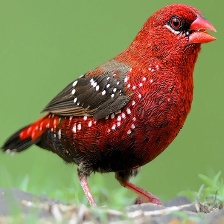
Species: AVADAVAT
Scientific name: AMANDAVA AMANDAVA